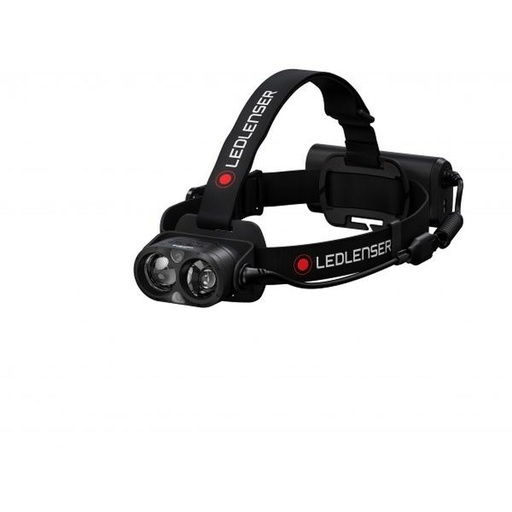
LED-otsavalo Ledlenser Musta
Pysy kunnossa ja tutustu alan viimeisimpiin uutuuksiin. Saat urheiluusi parhaat takuut! Osta LED-otsavalo Ledlenser Musta parhaaseen hintaan ja nauti terveellisestä elämästä! Väri: Musta Materiaali: Alumiini Ominaisuudet: LED Akun kapasiteetti: 4800 mAh IP-luokitus: IP68 Kantama noin: 20 h Akun tyyppi: Uudelleenladattava akku Sukupuoli: Aikuiset unisex Toiminnot: Lamppu Hätävalo Virtalähde: Uudelleenladattava akku General Product Safety Regulations information: Ledlenser GmbH & Co. KG Taschenmacherstr. 26, Solingen, Germany, 42699 42699 - Solingen +49212697270 info@ledlenser.com https://www.ledlenser.com
Brand: Ledlenser
Category: Hardware > Tools > Flashlights & Headlamps > Headlamps